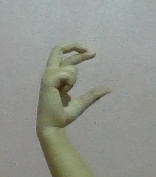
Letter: thal